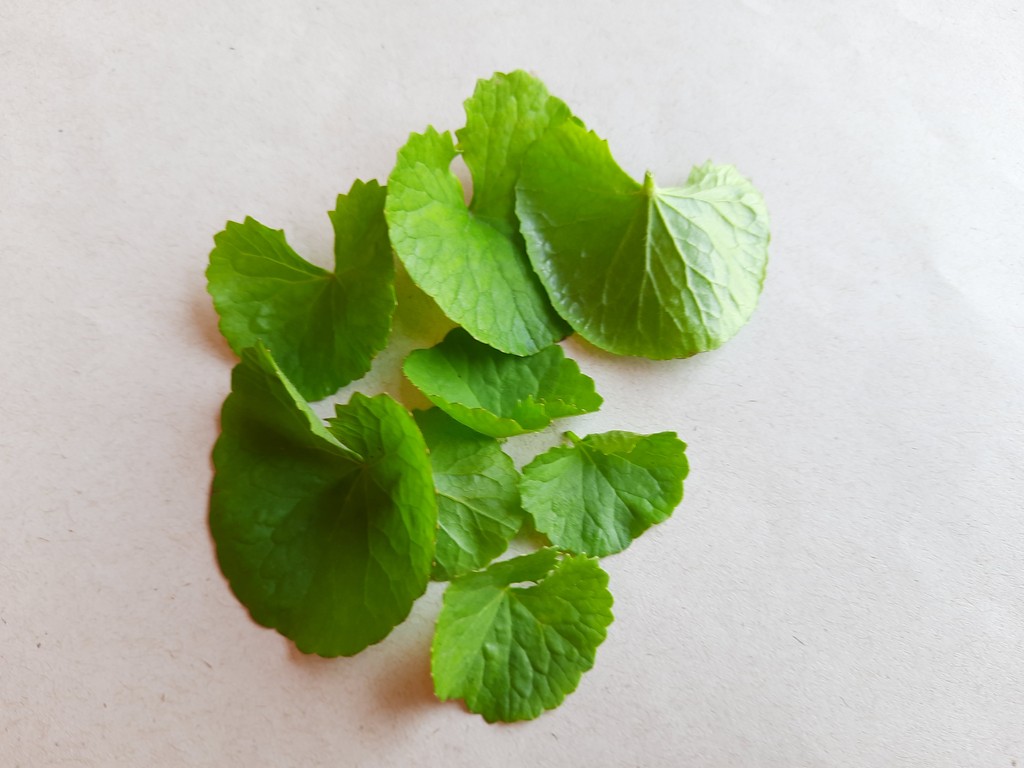
Label: Healthy